Hypocrites' Club

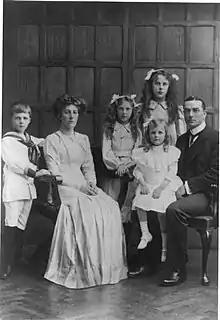
Arden Hilliard, first from the left

Arden Hilliard was born in 1904, the son of Edward Hilliard, Bursar of Balliol College, Oxford, and Kathleen Margaret Alexander Arden (1877-1939). He had three sisters, Heather Evelyn (b. 1899), Barbara Joyce (b. 1902), and Margaret Lilian Kathleen (b. 1907). In 1939 his mother Kathleen Hilliard committed suicide jumping from the roof of a private nursing home where she was treated for mental illness. Hilliard was an undergraduate at Balliol College with Anthony Powell, Matthew Ponsonby, Peter Quennell and Pierse Synnott. He was in particular friend of Ponsonby. In his autobiography "To Keep the Ball Rolling", Powell, wrote of Hilliard: "[He] had come up to Oxford from Winchester, with a Balliol Exhibition, and an unmanageable burden of good looks. Handsome, nice mannered, mild in demeanour, Hilliard, at first meeting, conveyed not the smallest suggestion of his capacity for falling into trouble. The variety of ways in which he got on the wrong side of the authorities during his period of residence (prematurely cut short) was both contrarious and phenomenal. He was one of the nicest of men, in certain moods content to live a quiet even humdrum existence; at other times behaving with a minimum of discretion, altogether disregarding the traditional recommendation that, if you can't be good, be careful. [...] A vignette that remains in my mind of this early Balliol period is of being woken up one night to find Hilliard and Ponsonby standing by my bedside. Without a word, one of them held out a brimming glass of sparkling burgundy. I drained it, equally in silence." Later, on 19 September 1982, reading the obituary of John Edward Bowle, Powell remembered how at Oxford he always avoided him; Hilliard and Ponsonby instead engaged with Bowle, shortly after dropping him when his bad temper came out. In 1926 Hilliard undertook a trip to Corsica with Anthony Powell, just graduated from Balliol College; on the way back in Nice they met Hugh Lygon who was staying at W. Somerset Maugham's villa. Hilliard then took up farming. During World War II Hilliard became a captain of infantry. He was Mentioned in dispatches on 15 April 1941 in the Supplement of "The London Gazette". After World War II, according to Powell, he took "an erratically charted course that had something of Jude the Obscure in reverse; erstwhile scholar who transformed himself into a rustic swain." Hilliard moved to Sussex and became the area secretary of the People's Dispensary for Sick Animals. Hilliard died on 30 August 1976. At the time of his death he was living at Sinnock Square, High Street, Hastings, Sussex.